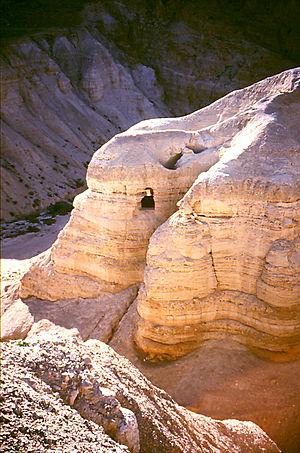
Une chronologie des écrivains de la littérature judaïque énumère dans l'ordre des dates historiques, réelles ou supposées, de grands auteurs ayant écrit principalement en langues anciennes ou plus récentes des œuvres marquantes pour la culture judaïque au sens large.